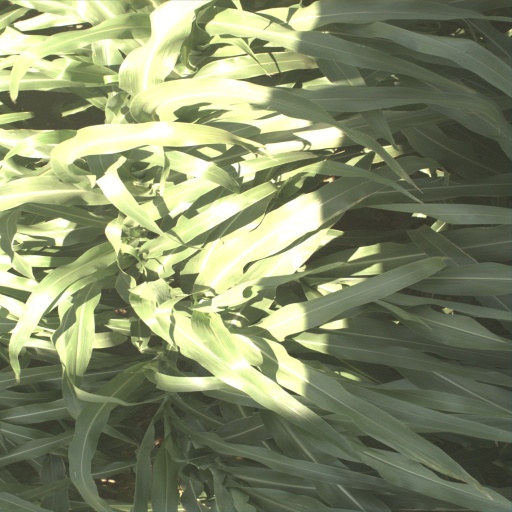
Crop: sorghum